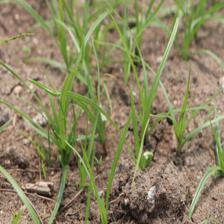
Label: Grass